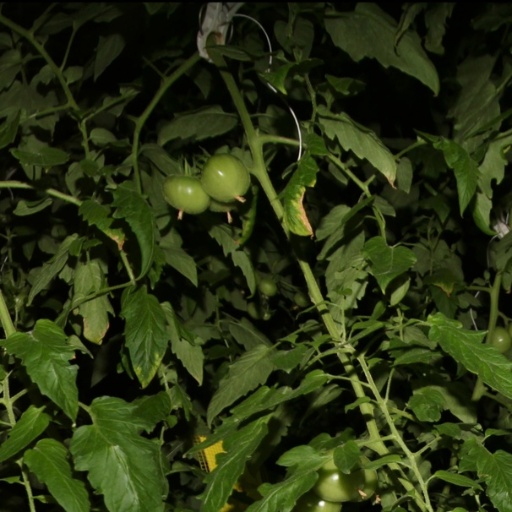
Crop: tomato